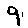
Label: 9